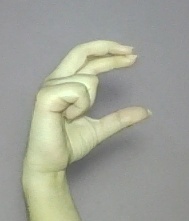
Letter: thal